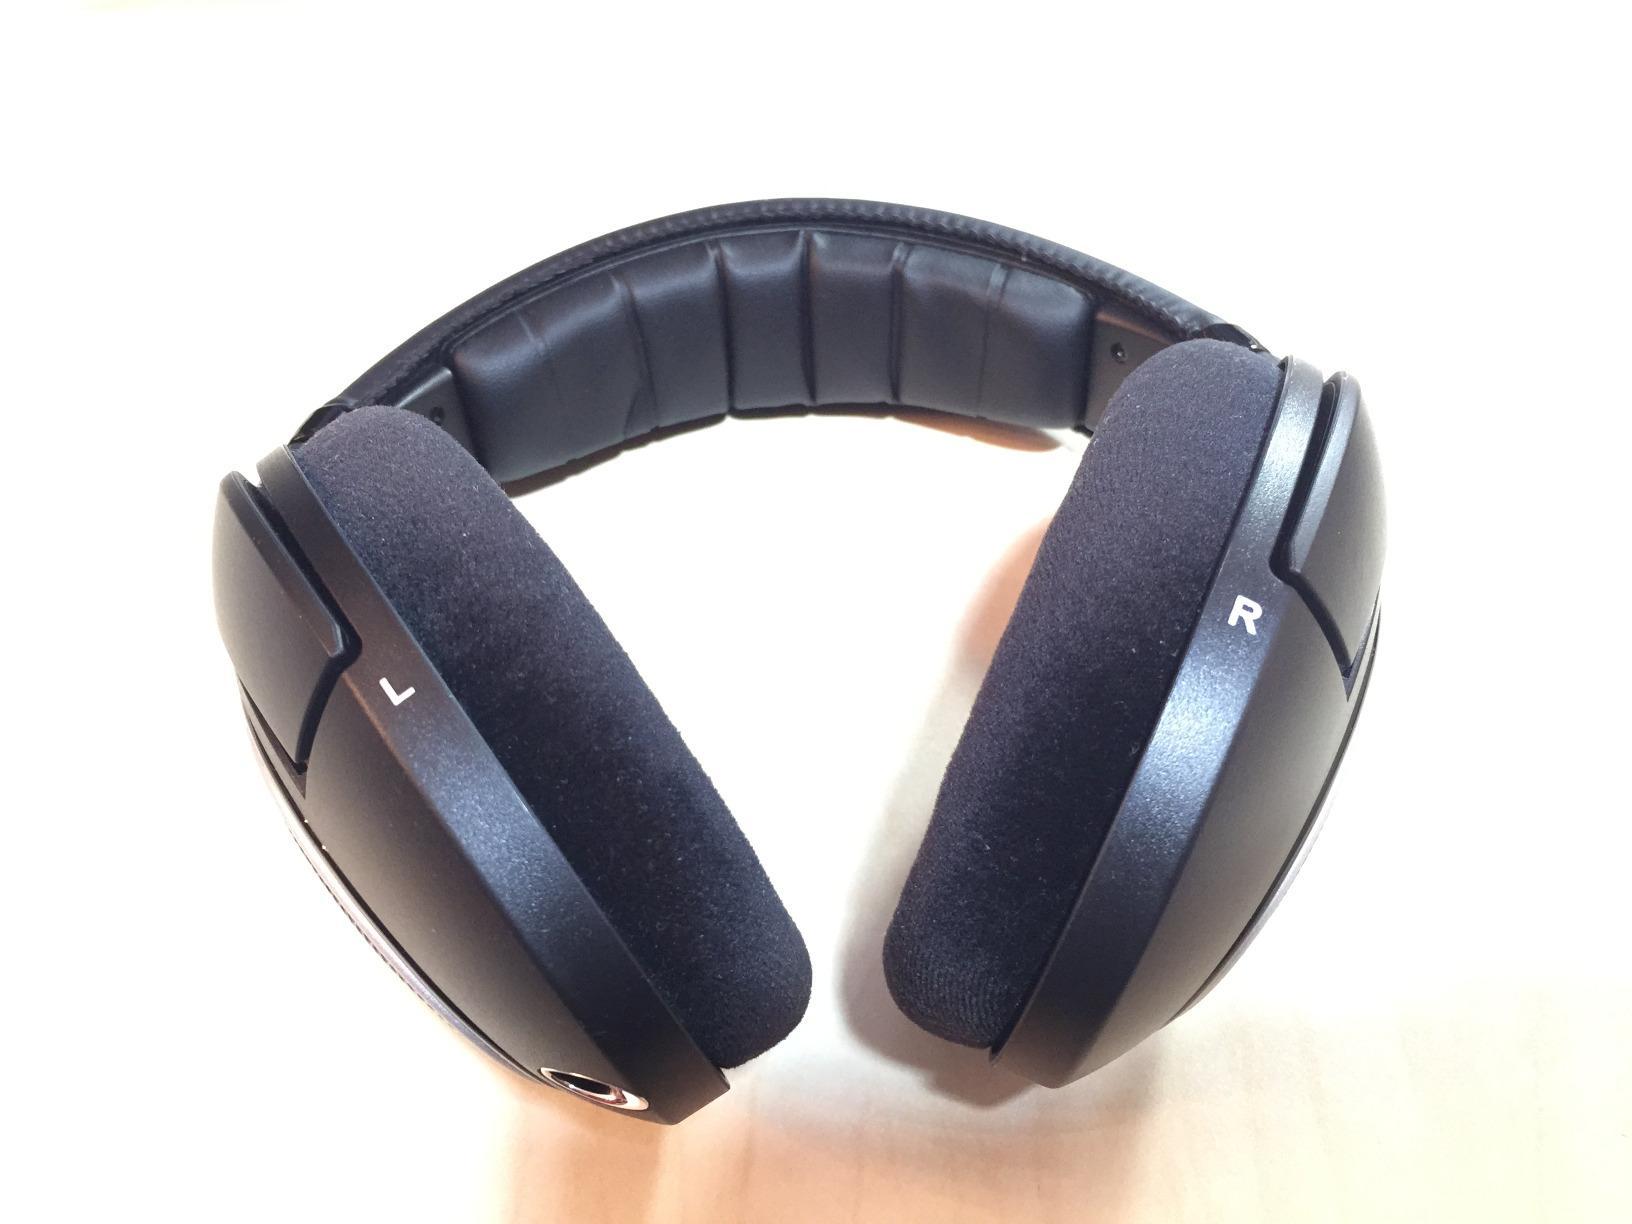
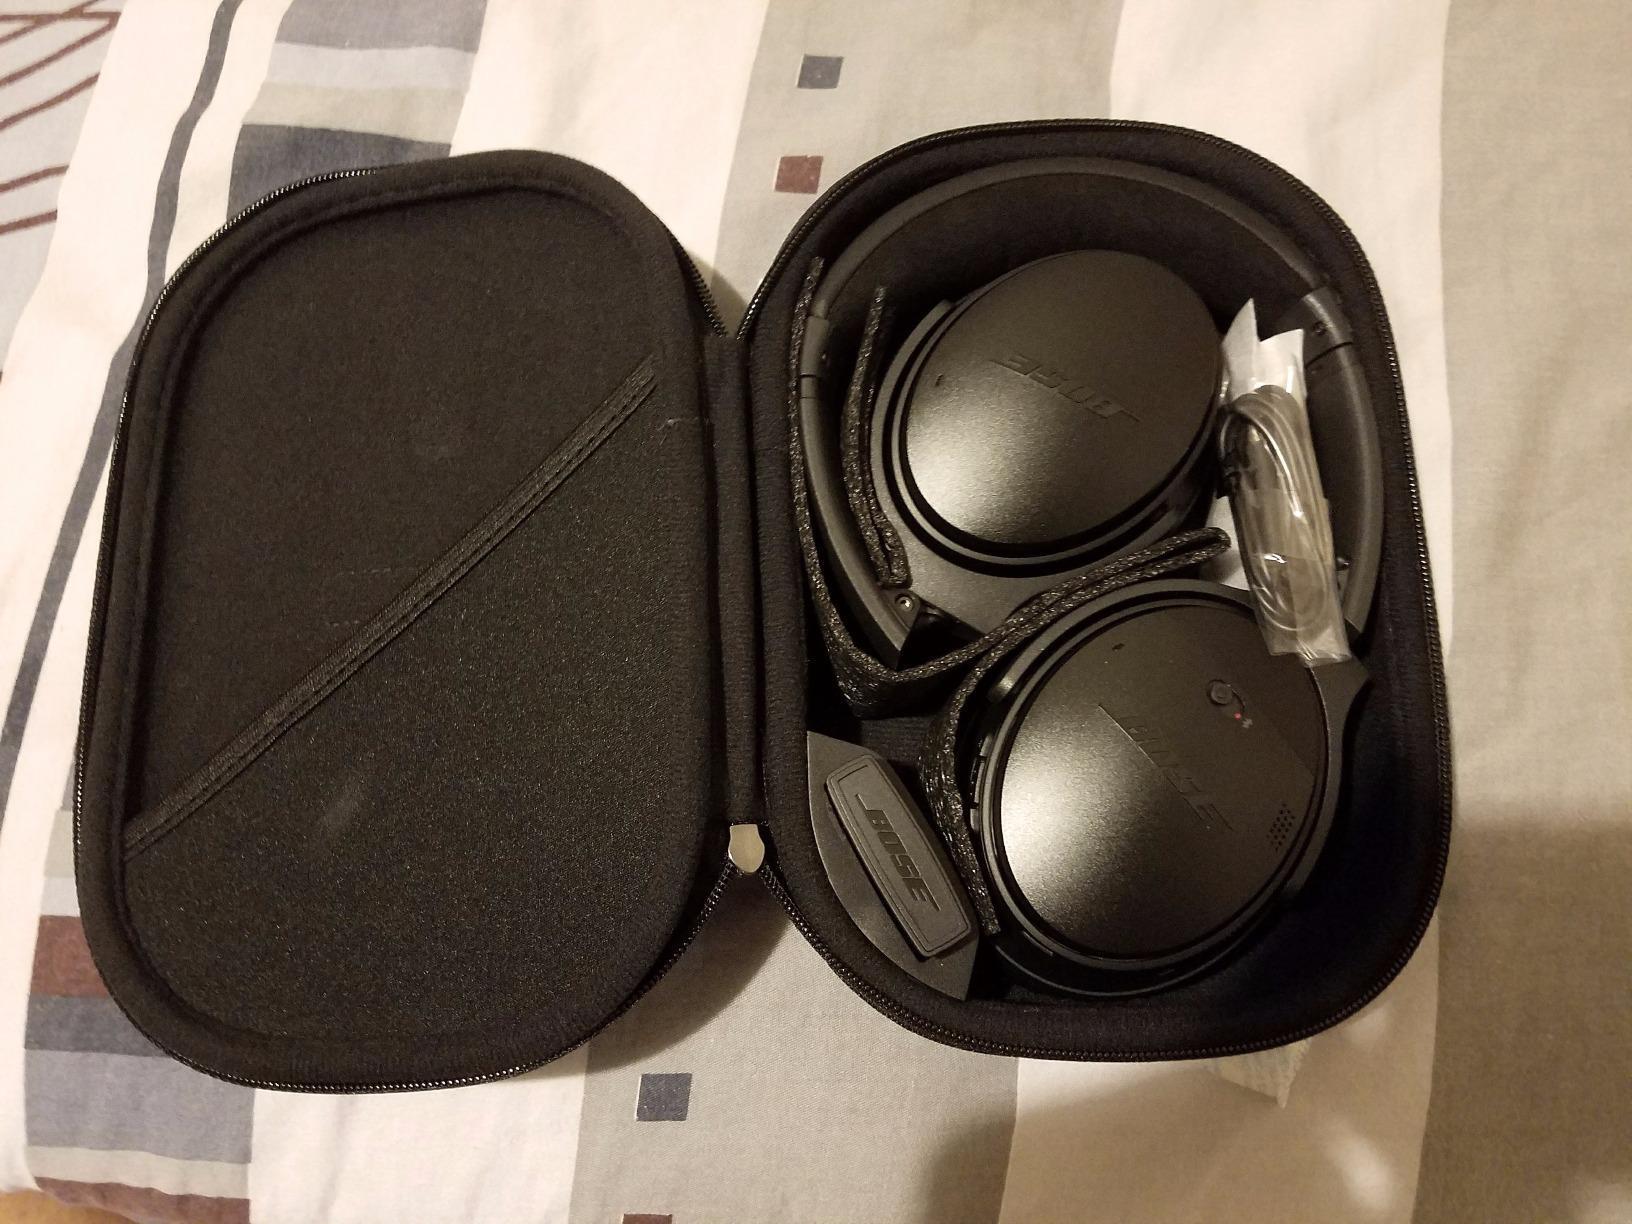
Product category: headphones
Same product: no